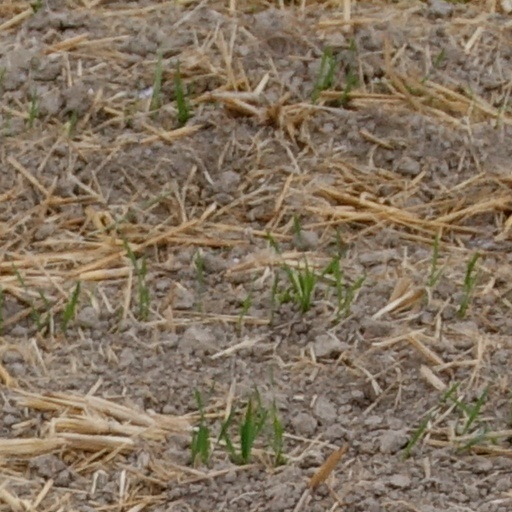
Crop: wheat